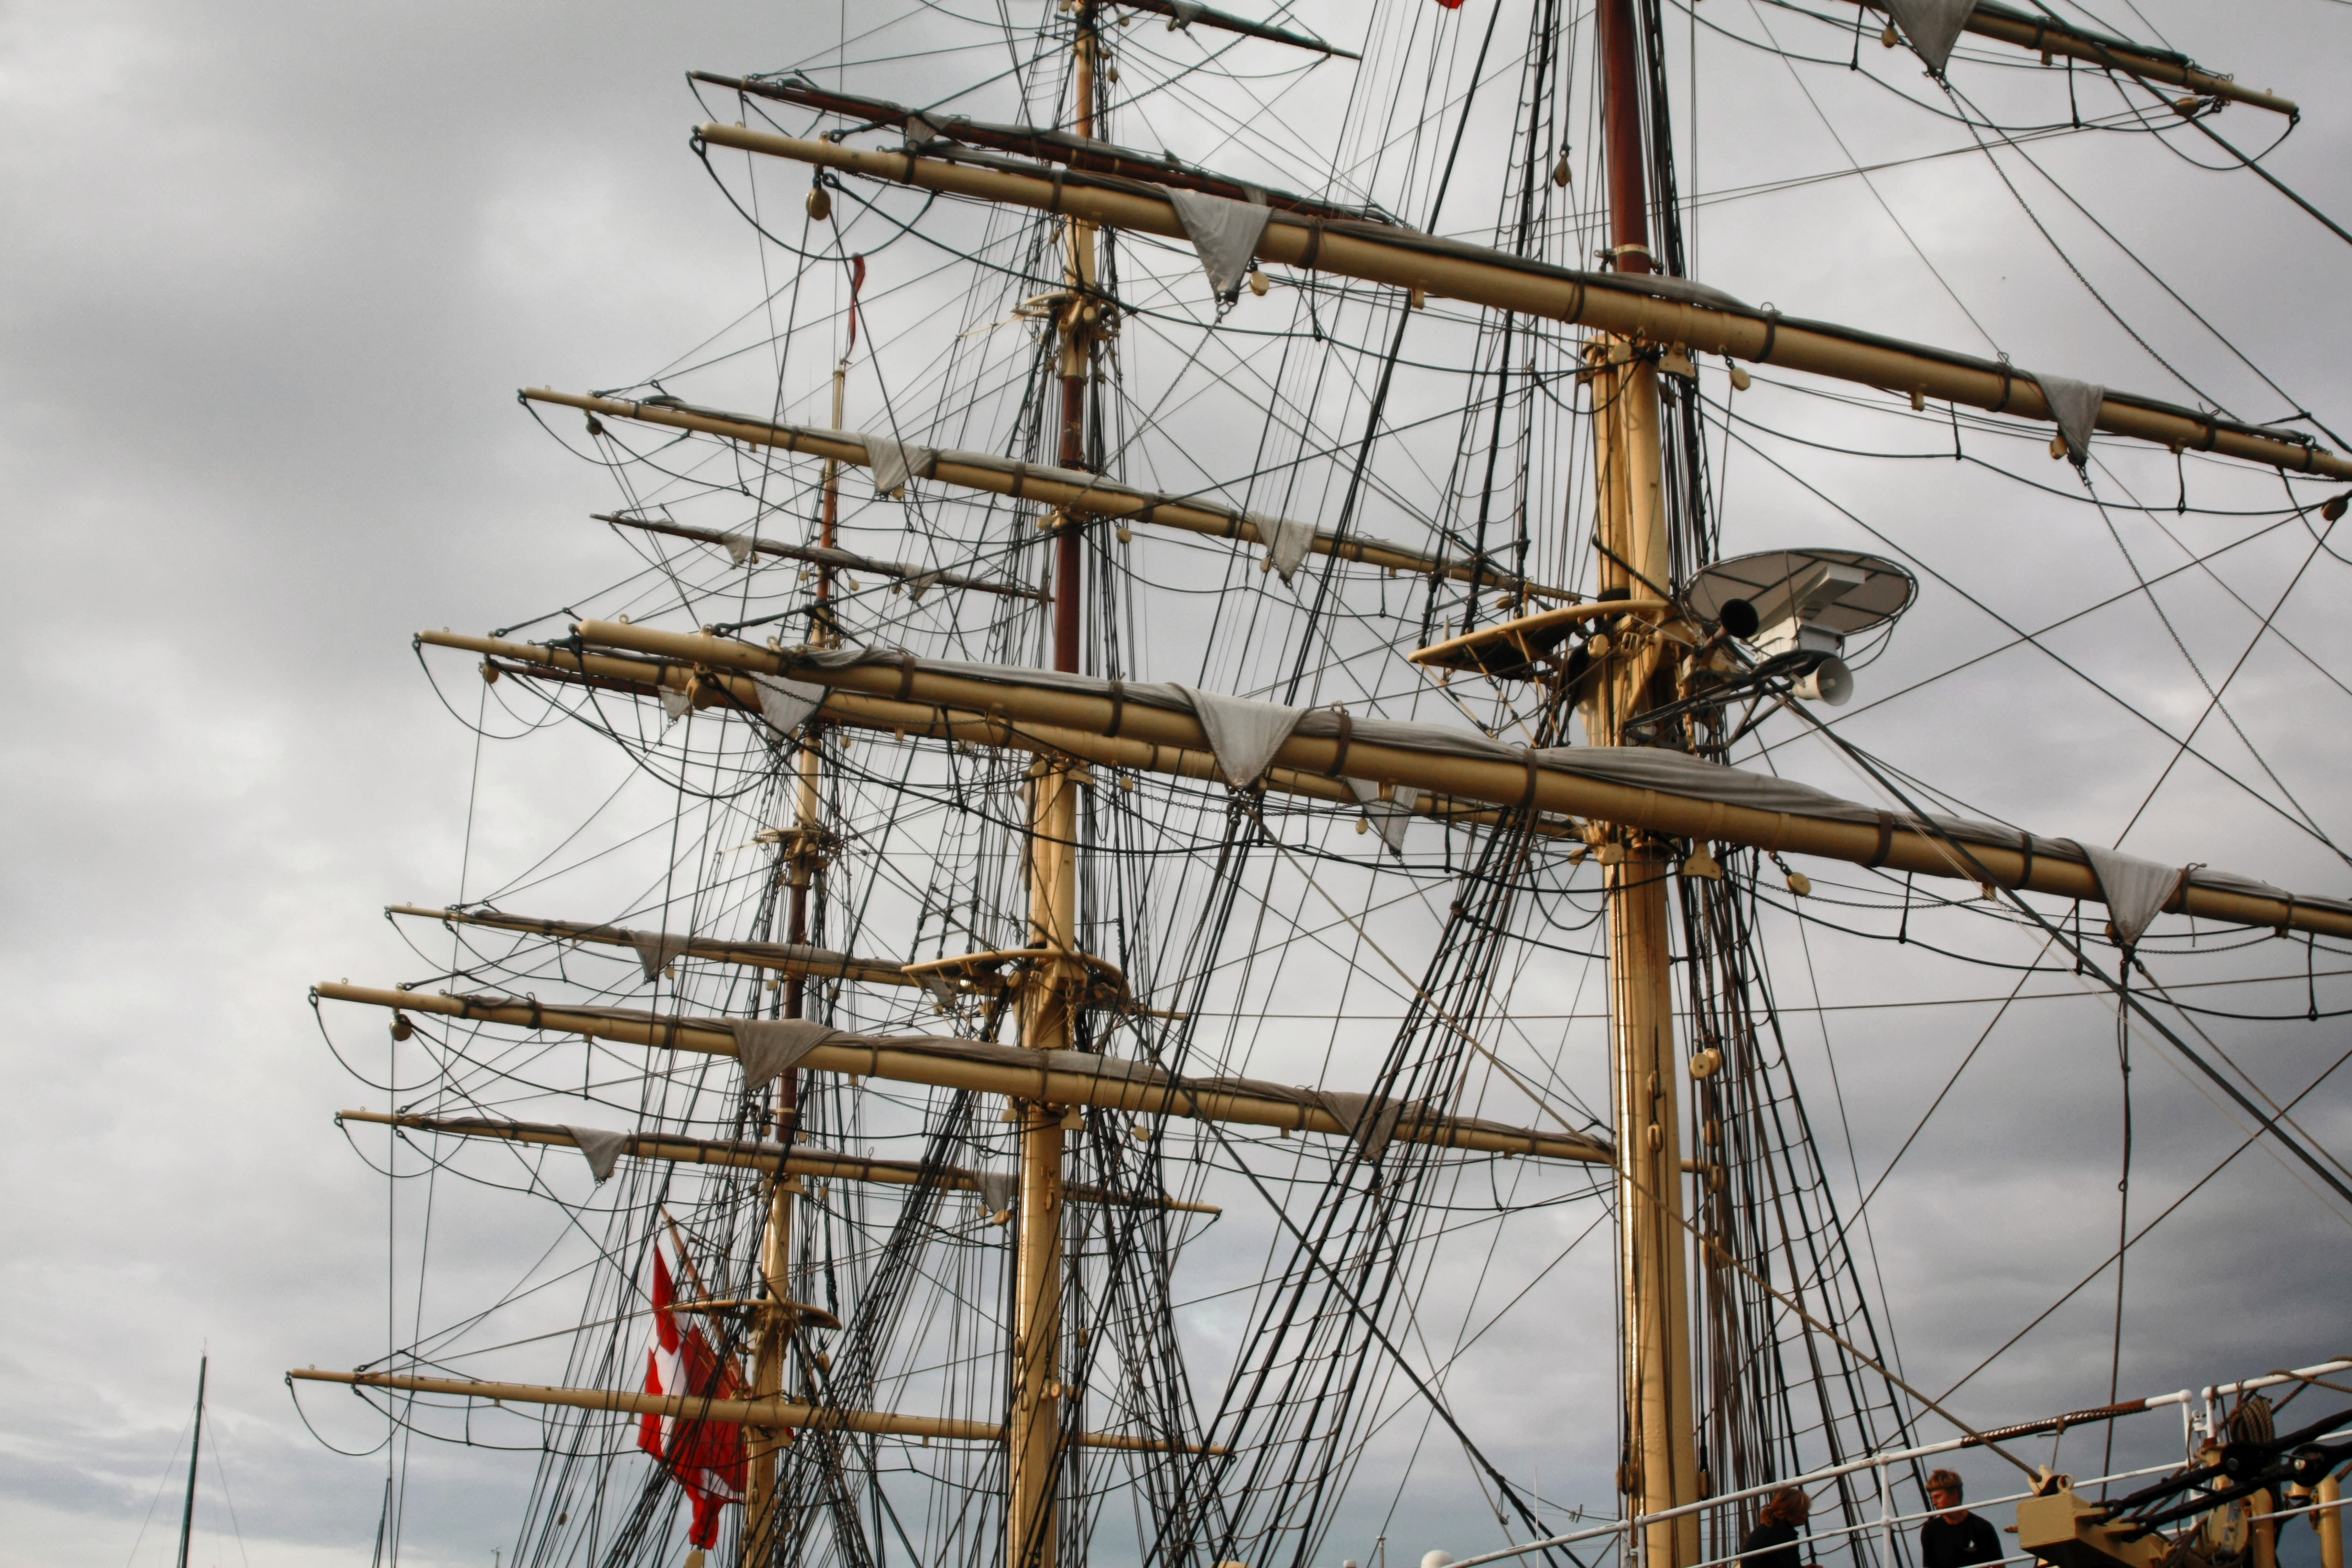
boat, sea, tall ship, sailing ship, full rigged ship, mast, vehicle, barquentine, clipper, east indiaman, windjammer, barque, ship, flagship, ship of the line, first rate, sloop of war, watercraft, victory ship, brigantine, brig, training ship, galleon, carrack, bomb vessel, scaffolding, frigate, ship replica, fluyt, galeas, manila galleon, caravel, cutty sark, sail, steam frigate, sailboat